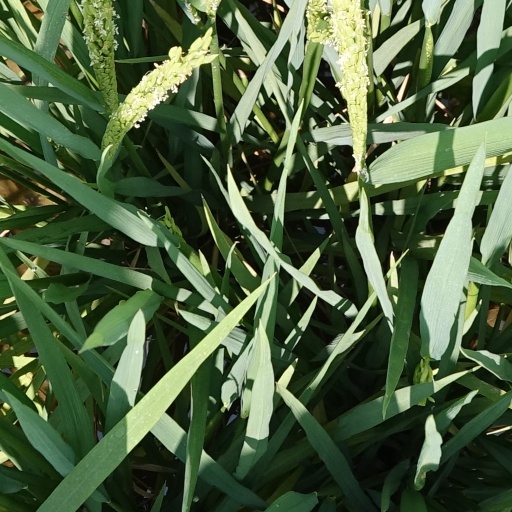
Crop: rice